Bechstein's bat

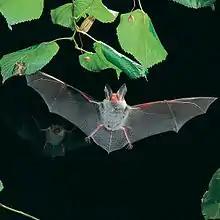
Bechstein's bat, "Myotis bechsteinii"

Bechstein's bat is specialized for inhabiting forested areas, and is rarely found outside of them. It is recorded in mixed forests in southwestern Asia, but European populations prefer deciduous forests with high proportions of old trees. Beech and oak woodlands make up a large portion of the animal's habitat. Bechstein's bats are occasionally also found in orchards, gardens and other cultivated areas.